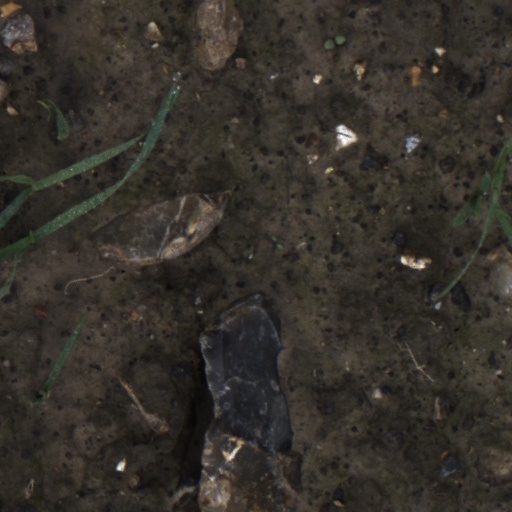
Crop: wheat